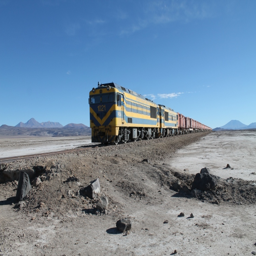
... until the train arrived .